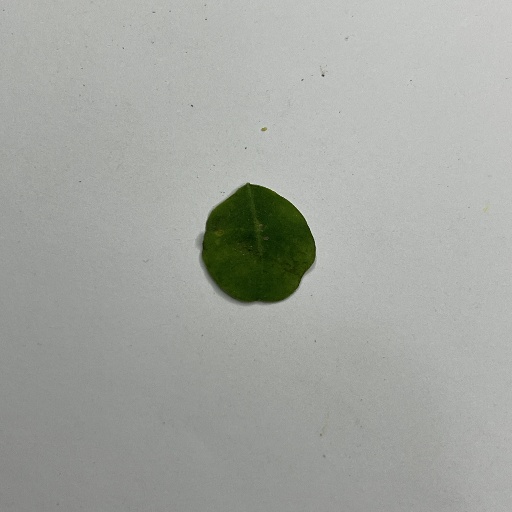
Species: Sojina
Leaf condition: Bacterial Spot